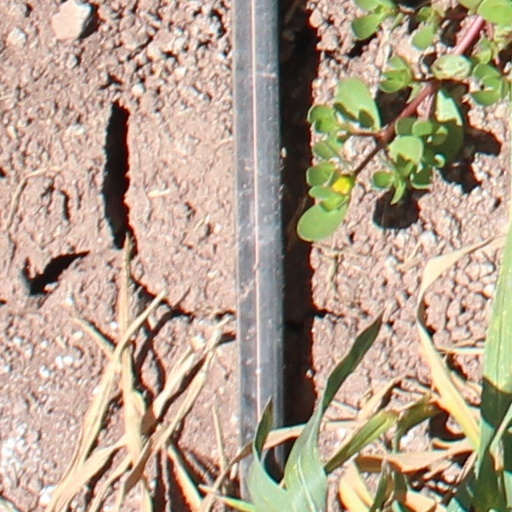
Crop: wheat